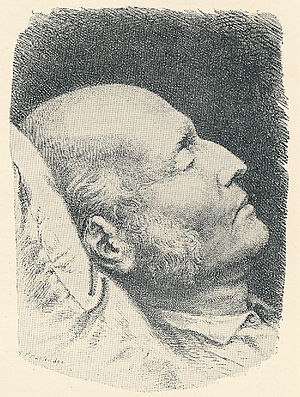
Poul Martin Møller / Senere år
Poul Martin Møller på dødslejet. Litografi over dødsmasken.
Poul Martin Møller var en dansk digter og filosof. Han blev student fra Nykøbing Katedralskole og cand.theol. i 1816 fra Københavns Universitet. Han fik sit første digt offentliggjort i 1815. Hovedværket En dansk students eventyr blev udgivet posthumt i 1843.